2017–2018 North Korea crisis

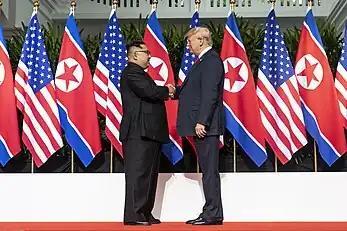
Kim Jong Un and U.S. President Donald Trump during the 2018 North Korea–United States summit

On April 27, the two leaders met at the Joint Security Area, with Kim Jong Un crossing the MDL in South Korean territory, the first time a North Korean leader has done so. President Moon also briefly crossed into the North's territory. Both Moon and Kim signed the Panmunjom Declaration, declaring the Korean conflict over and to sign a proper peace treaty by the end of the year. With that, Moon agreed to visit Pyongyang in the fall.